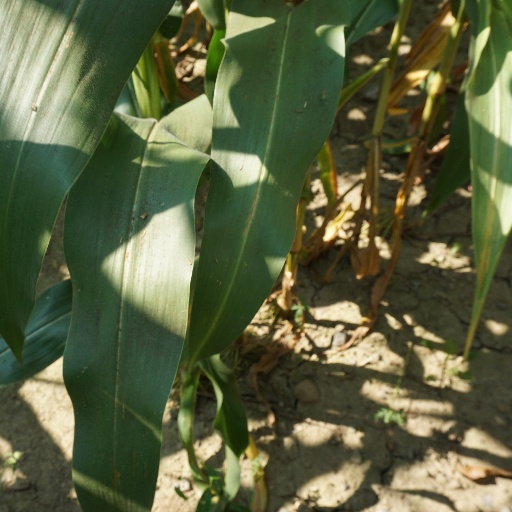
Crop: maize; corn